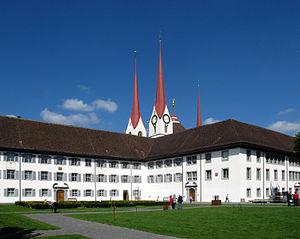
Muri, Kloster